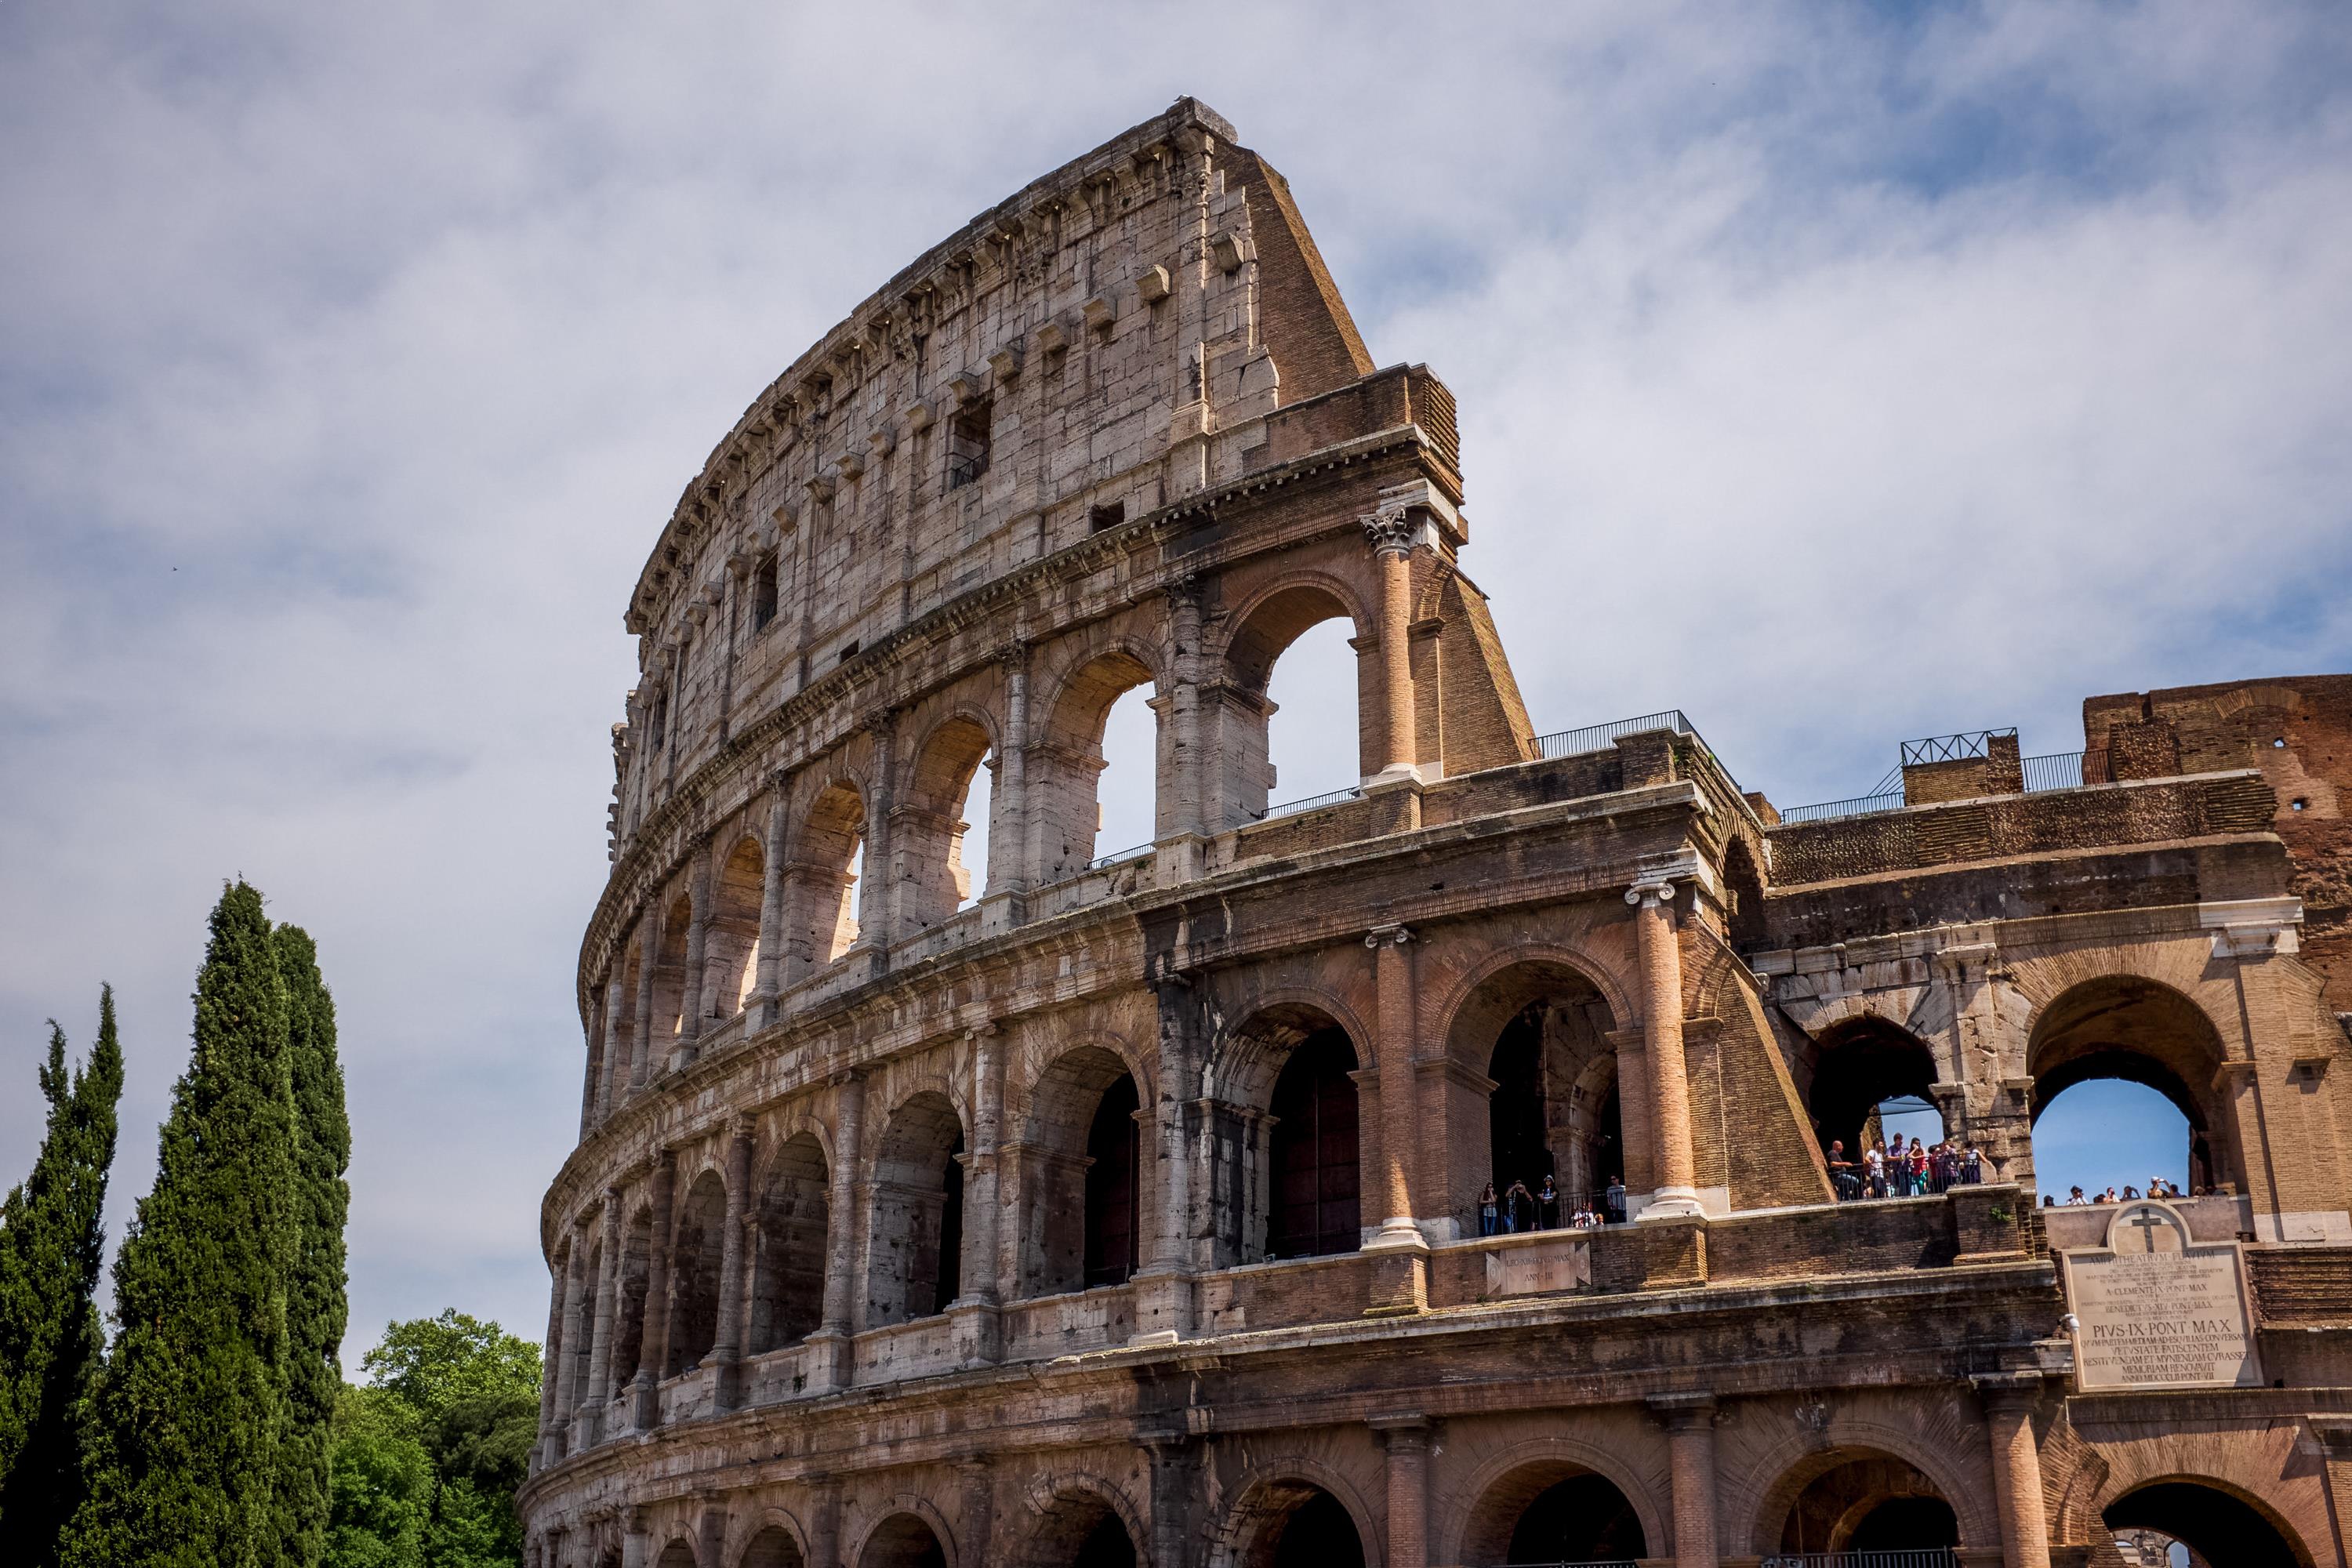
landmark, ancient roman architecture, architecture, historic site, arch, ancient history, ancient rome, sky, building, amphitheatre, ruins, classical architecture, monument, tourist attraction, history, tourism, cloud, medieval architecture, vacation, wonders of the world, national historic landmark, city